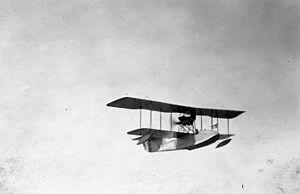
L'Aeromarine 40 est un hydravion biplan à ailes inégales non décalées, biplace côte à côte à coque et moteur propulsif. Très largement inspiré du Curtiss F, il a été conçu durant la Première Guerre mondiale pour les besoins de l'US Navy.